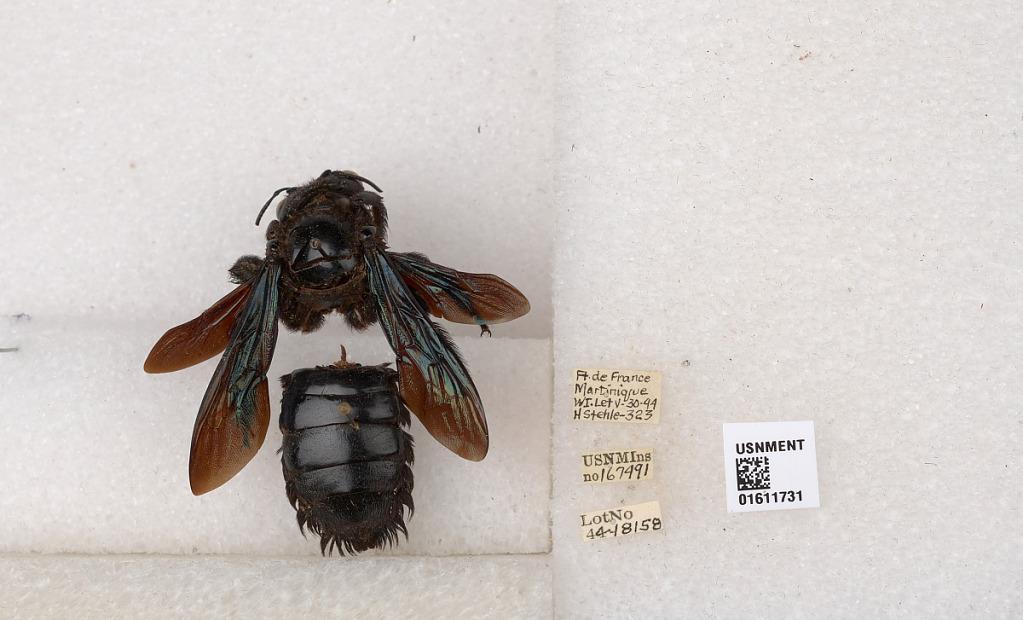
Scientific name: Xylocopa (Megaxylocopa) fimbriata Fabricius
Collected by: W. Gibson
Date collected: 1944-5-30
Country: Martinique
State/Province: Martinique
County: Martinique
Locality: Fort-de-France